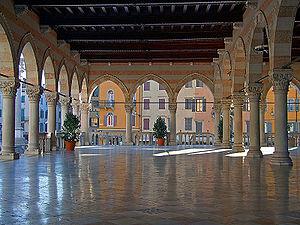
Udine est une ville d'Italie, d'environ 100 000 habitants, capitale de la région historique et géographique du Frioul, située dans la région autonome du Frioul-Vénétie Julienne. Elle était le chef-lieu de la province d'Udine.